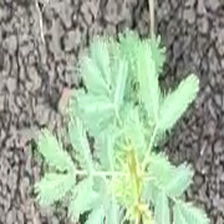
Weed species: Dwarf_cassia_(Chamaecrista pumila)